Schiller Theater

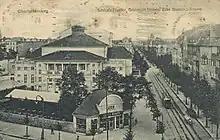
Schiller Theater, circa 1919

The 1,194-seat theatre was opened on 1 January 1907 with "Die Räuber" by Friedrich Schiller, and continued to be run by the "Schiller-Theater-Gesellschaft" with their own theatre company. Established as part of the "People's Theatre" ("Volksbühne") movement, the Slavicist and intellectual Raphael Löwenfeld, founding member of the Central Association of German Citizens of the Jewish Faith, was the initiator and manager of the original ensemble. He had already inaugurated a "Schiller Theater Ost" in Berlin's Königstadt quarter in 1894 and a "Schiller Theater Nord" in the Oranienburger Vorstadt in 1896. Likewise, the Charlottenburg venue was meant to provide socially marginalised groups with access to stage plays by Henrik Ibsen, Gerhart Hauptmann, and particularly Leo Tolstoi, whose works Löwenfeld himself had translated into German.